Public housing estates in Chai Wan and Siu Sai Wan

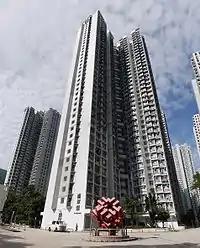
Kai Tsui Court

Hiu Tsui Court is a Home Ownership Scheme court in at the south of Siu Sai Wan Road in Siu Sai Wan, near Siu Sai Wan Estate. Formerly the site of intelligence gathering centre established by British Armed Force until the 1980s. It has two blocks built in 1990.